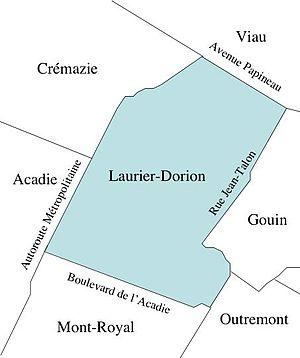
Carte approximative de la circonscription de Laurier-Dorion (Québec)
Laurier-Dorion est une circonscription électorale provinciale du Québec, située dans l'arrondissement Villeray–Saint-Michel–Parc-Extension à Montréal. Elle est nommée en l'honneur de Wilfrid Laurier et Antoine-Aimé Dorion.